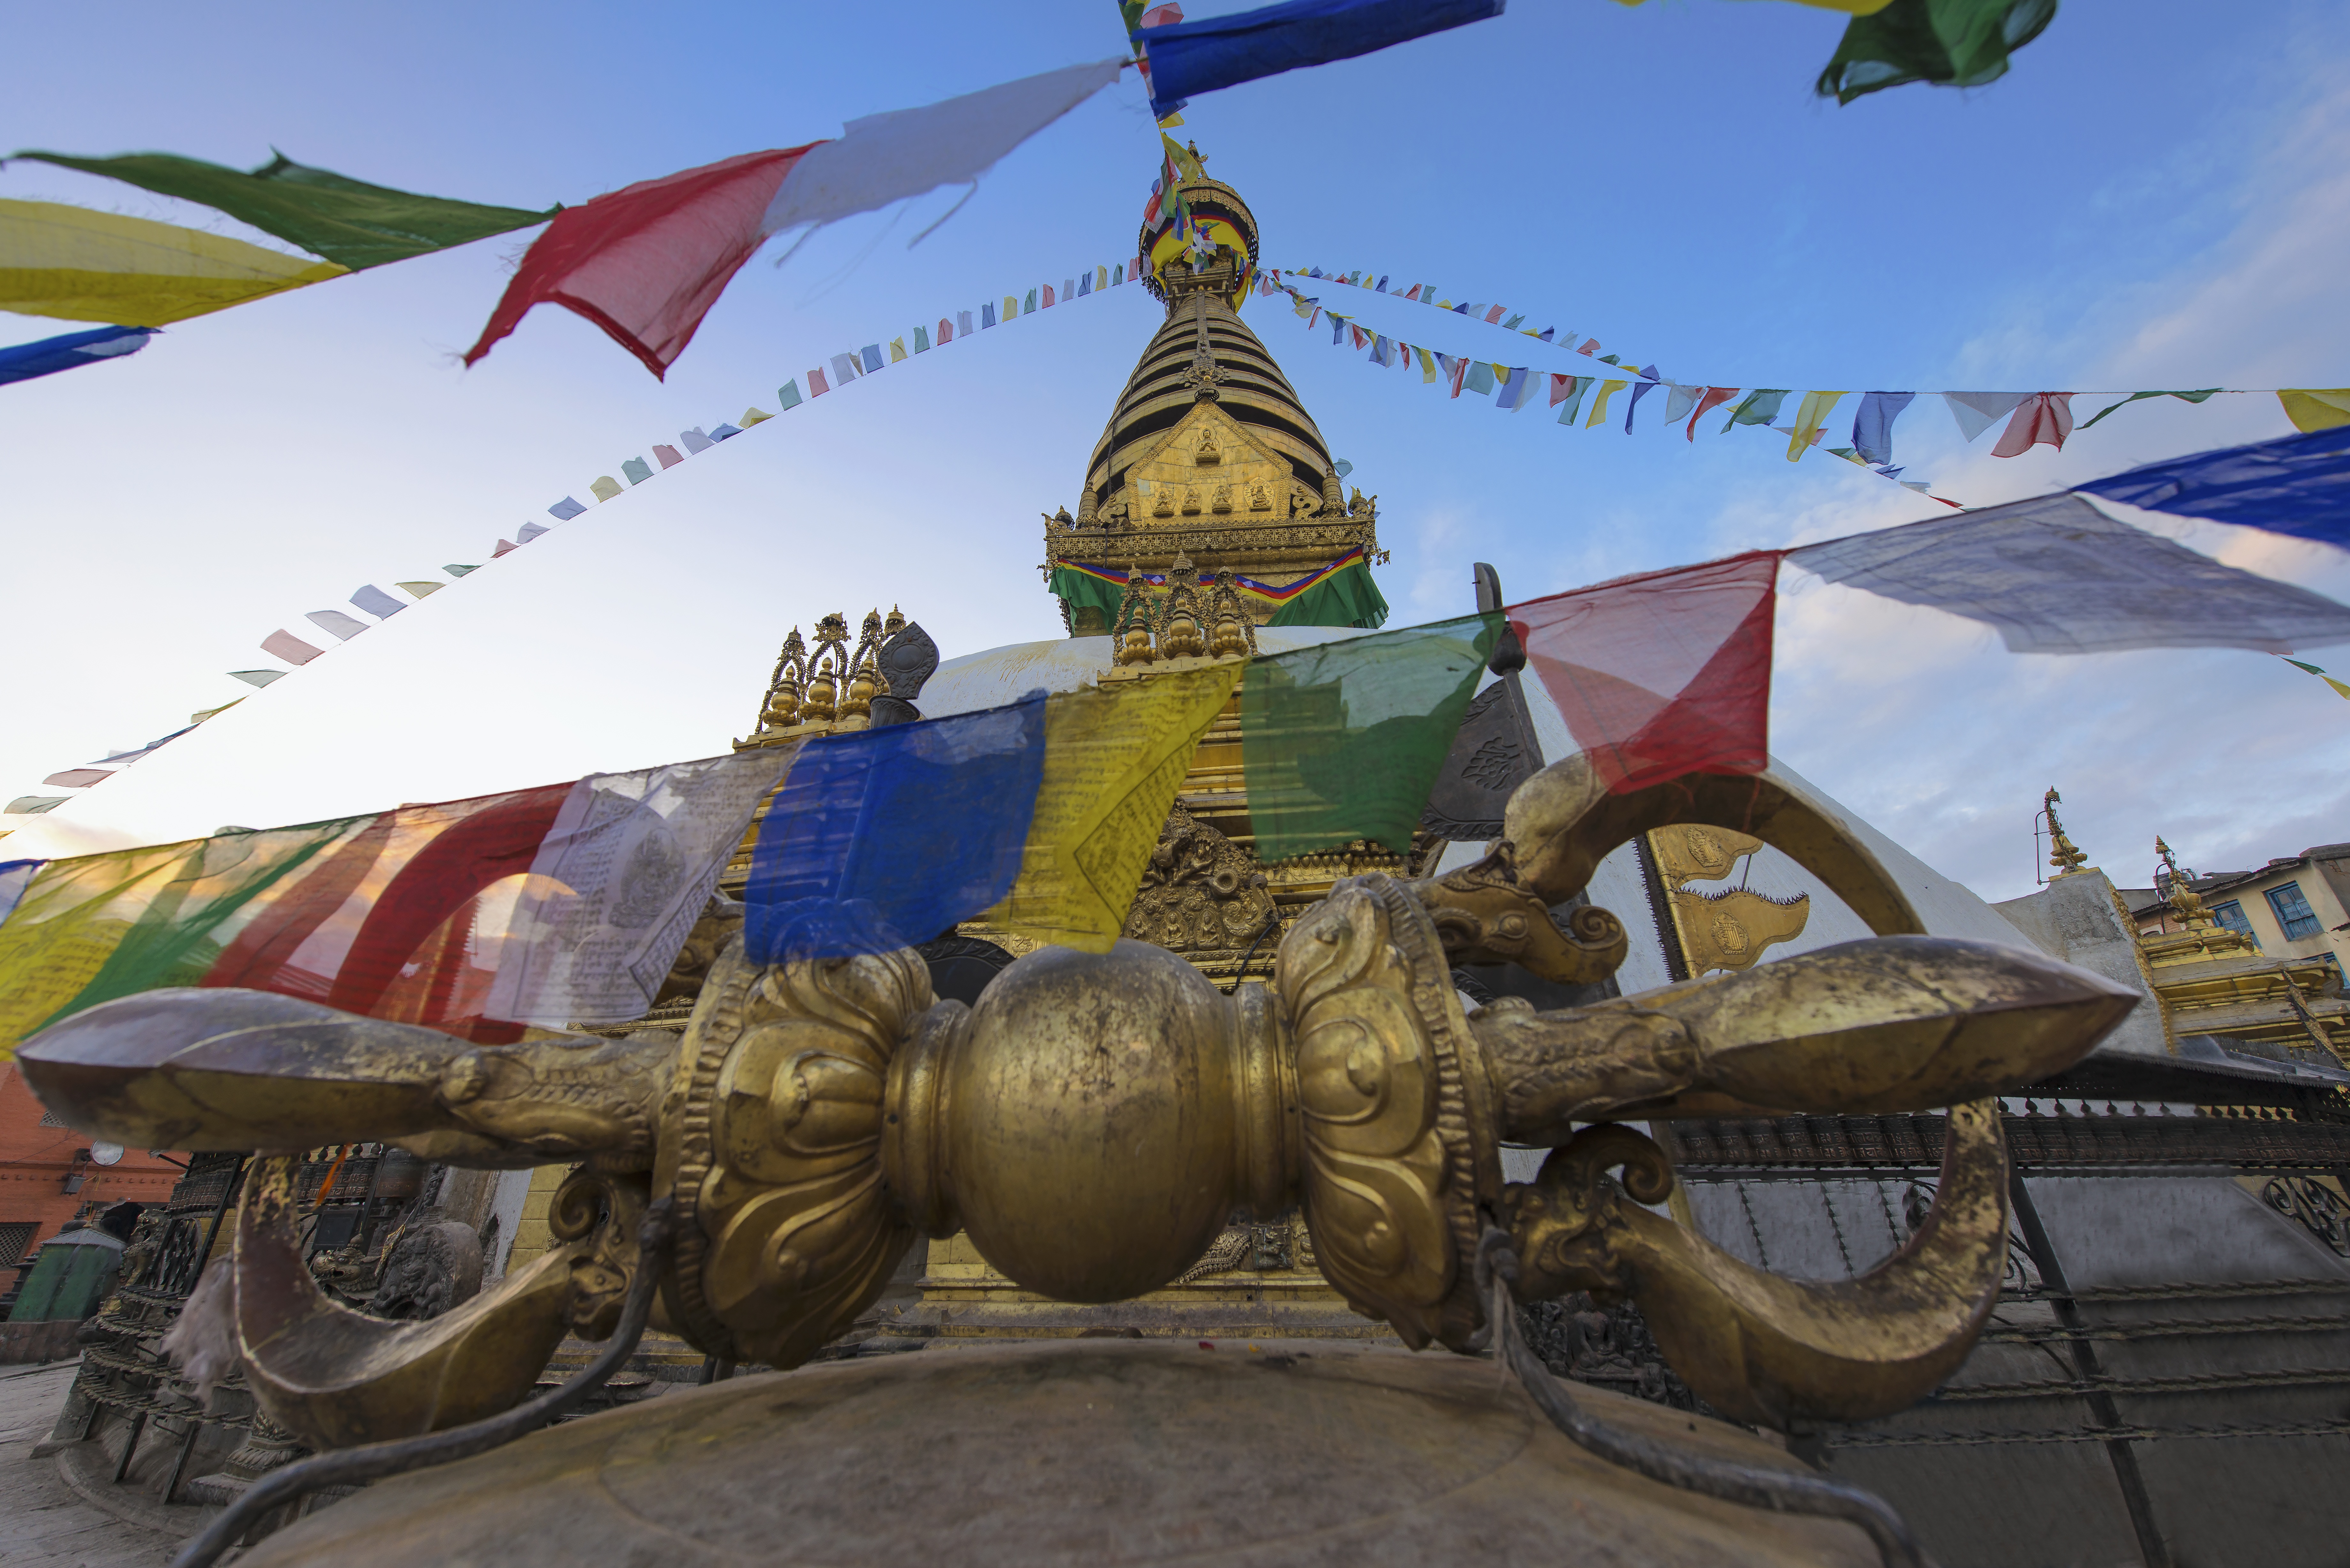
architecture, building, monument, golden, buddhism, religion, asia, eye, buddha, deity, history, ohm, heritage, sacred, core zone, pagoda, screenshot, kathmandu, meiji jingu shrine, the guards, the largest, the flag, country nepal, a prayer